Gothic Revival architecture

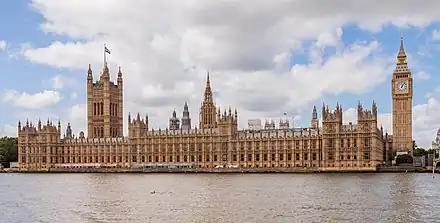
The Palace of Westminster (1840–1876), designed by Charles Barry & Augustus Pugin

The French Gothic Revival was set on more sound intellectual footings by a pioneer, Arcisse de Caumont, who founded the Societé des Antiquaires de Normandie at a time when "antiquaire" still meant a connoisseur of antiquities, and who published his great work on architecture in French Normandy in 1830. The following year Victor Hugo's historical romance novel "The Hunchback of Notre-Dame" appeared, in which the great Gothic cathedral of Paris was at once a setting and a protagonist in a hugely popular work of fiction. Hugo intended his book to awaken a concern for the surviving Gothic architecture left in Europe, however, rather than to initiate a craze for neo-Gothic in contemporary life. In the same year that "Notre-Dame de Paris" appeared, the new restored Bourbon monarchy established an office in the Royal French Government of Inspector-General of Ancient Monuments, a post which was filled in 1833 by Prosper Mérimée, who became the secretary of a new Commission des Monuments Historiques in 1837. This was the Commission that instructed Eugène Viollet-le-Duc to report on the condition of the Abbey of Vézelay in 1840. Following this, Viollet le Duc set out to restore most of the symbolic buildings in France including Notre Dame de Paris, Vézelay, Carcassonne, Roquetaillade castle, Mont-Saint-Michel Abbey on its peaked coastal island, Pierrefonds, and the Palais des Papes in Avignon. When France's first prominent neo-Gothic church was built, the Basilica of Saint-Clotilde, Paris, begun in 1846 and consecrated in 1857, the architect chosen was of German extraction, Franz Christian Gau, (1790–1853); the design was significantly modified by Gau's assistant, Théodore Ballu, in the later stages, to produce the pair of "flèches" that crown the west end.